Daisuke Matsui

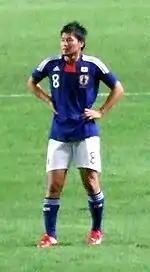
Matsui playing for Japan in 2009

Matsui made his national team debut on 22 June 2003 with Japan at 2003 Confederations Cup against Colombia and scored his international goal against Angola on 11 October 2005. He also played for the U-23 national team at the 2004 Olympics.